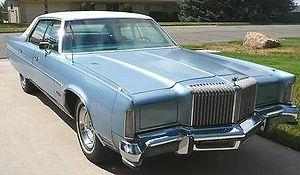
La Chrysler New Yorker est un véhicule automobile du constructeur américain Chrysler qui fut produit de 1939 à 1996.